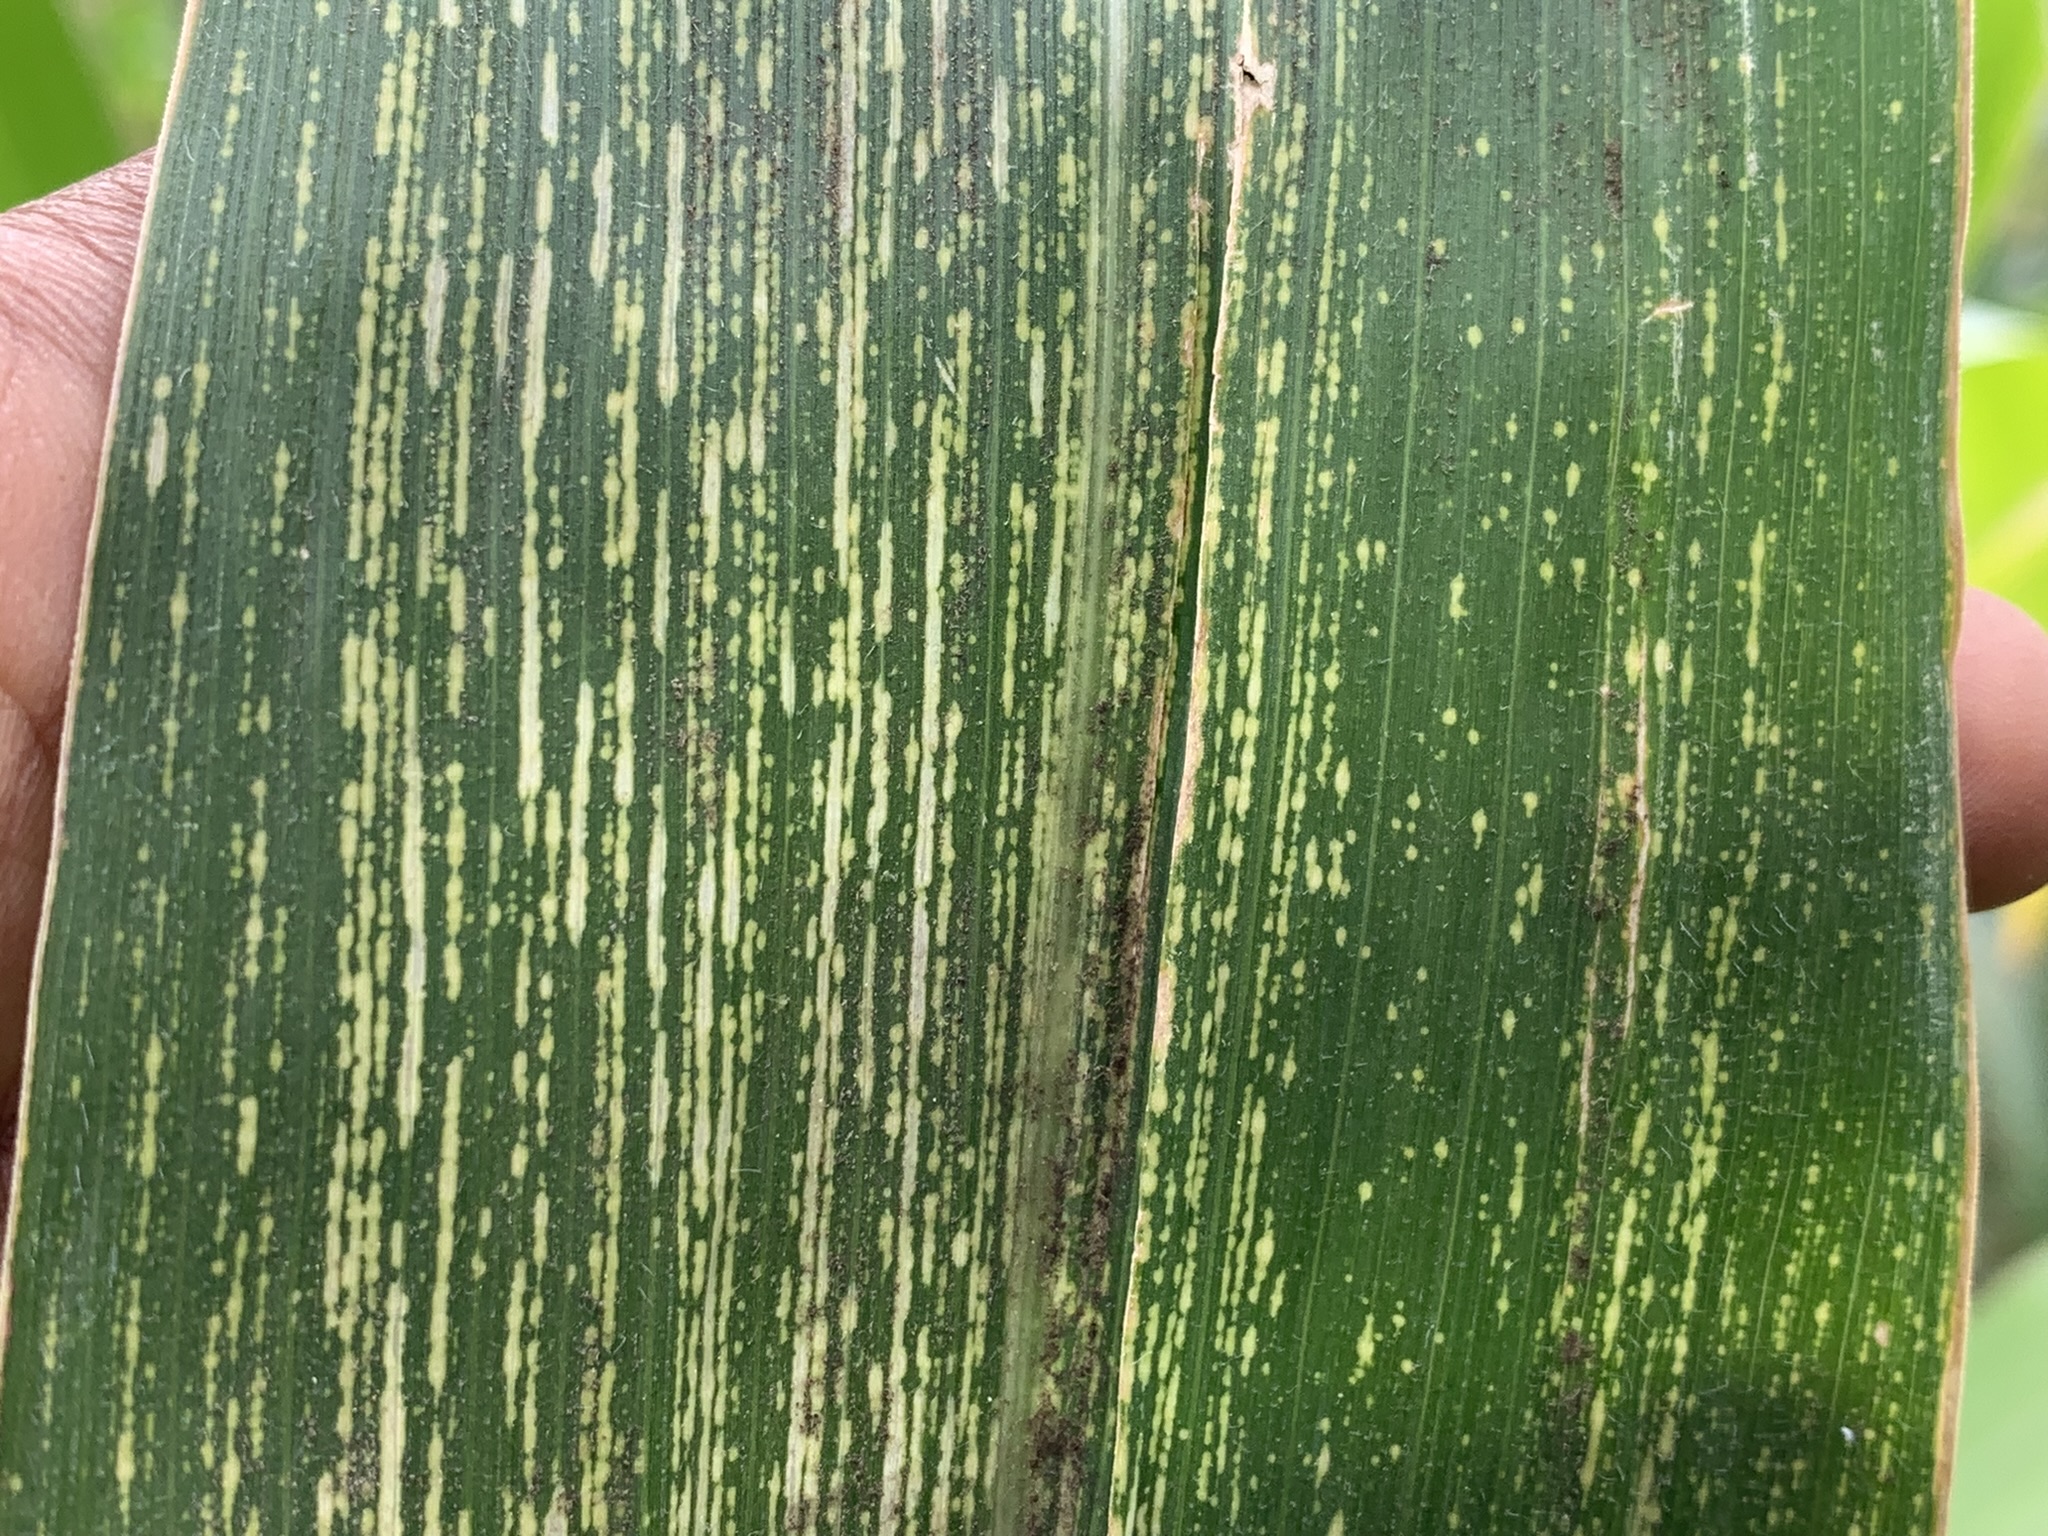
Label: MSV